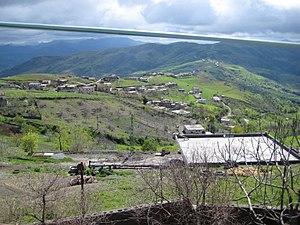
panorama
Aït Djellil, ou Beni Djellil est une commune algérienne située dans la wilaya de Béjaïa dans la région de Petite Kabylie.